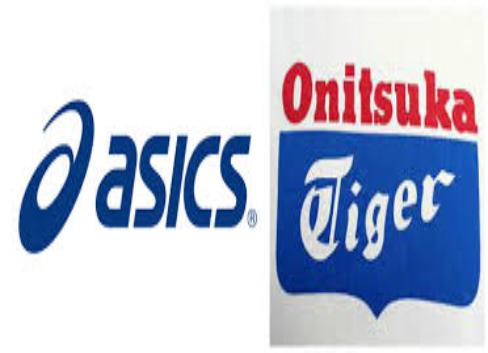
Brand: Asics
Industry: Sports